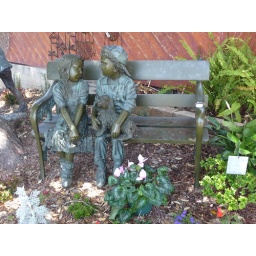
Little boy &amp;amp; girl on bench iron work at the Old Paris store in Morro Bay.